Paper wrapped cake
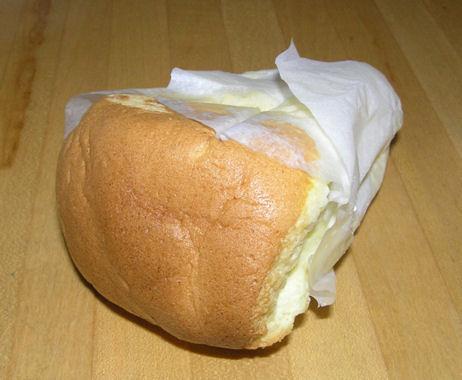
Also known as:
ar - Arabic: كعكة ملفوفة
es - Spanish: Pastel envuelto en papel
fa - Persian: کیک کاغذ پیچیده
id - Indonesian: Kue yang dibungkus kertas
jv - Javanese: Kuwé wungkus dluwang
yue - Cantonese: 紙包蛋糕
zh - Chinese: 紙包蛋糕
Category: cake (chiffon cake)
Cuisine: Chinese
Associated cuisines: Chinese
Area: Hong Kong
Countries: China
Region: Eastern Asia, , , ,
The dish is a type of cake. In essence, it is a chiffon cake baked in a paper cup. Traditionally prepared wrapped cakes are usually steamed in a wok pan. The cakes are typically prepared by separating the egg yolks and whites, and whisking them separately as well.